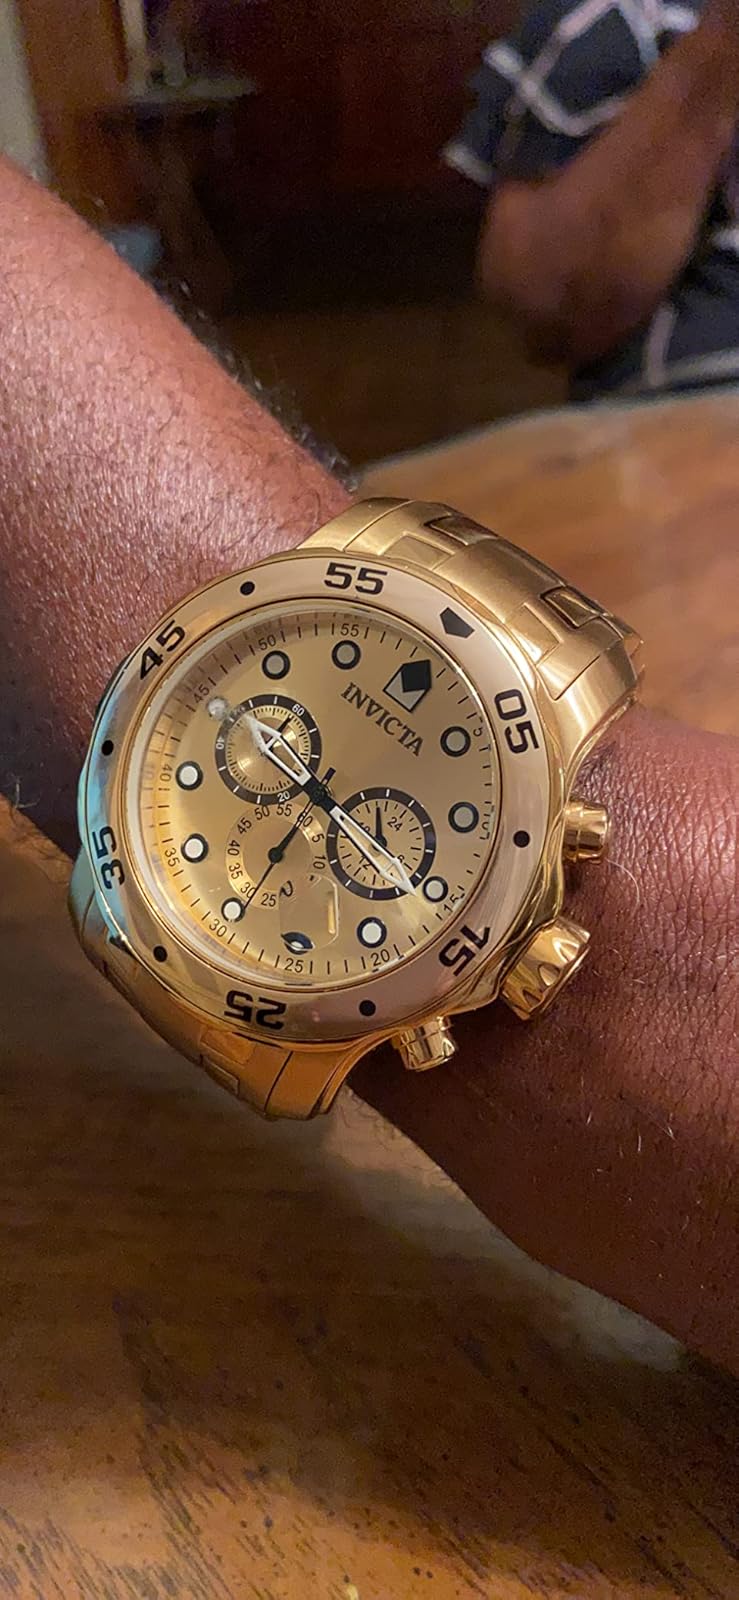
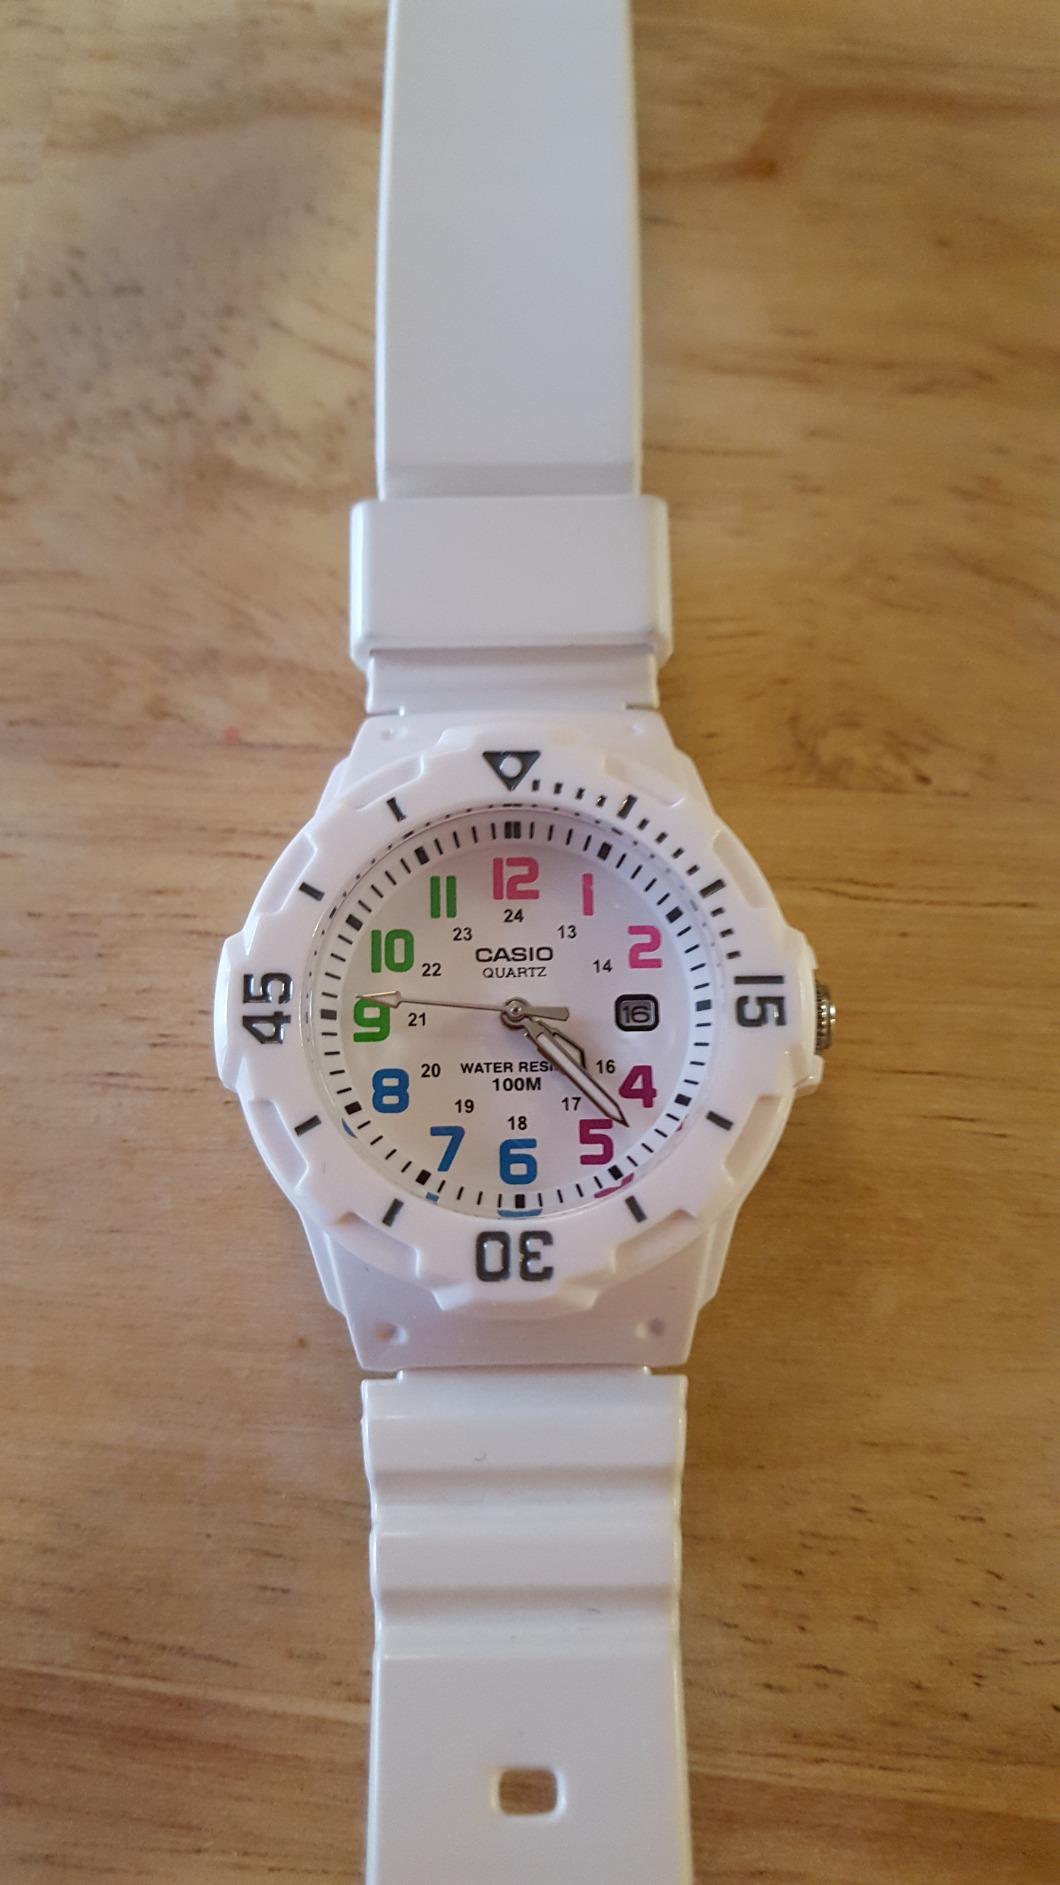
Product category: accessories_watch
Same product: no